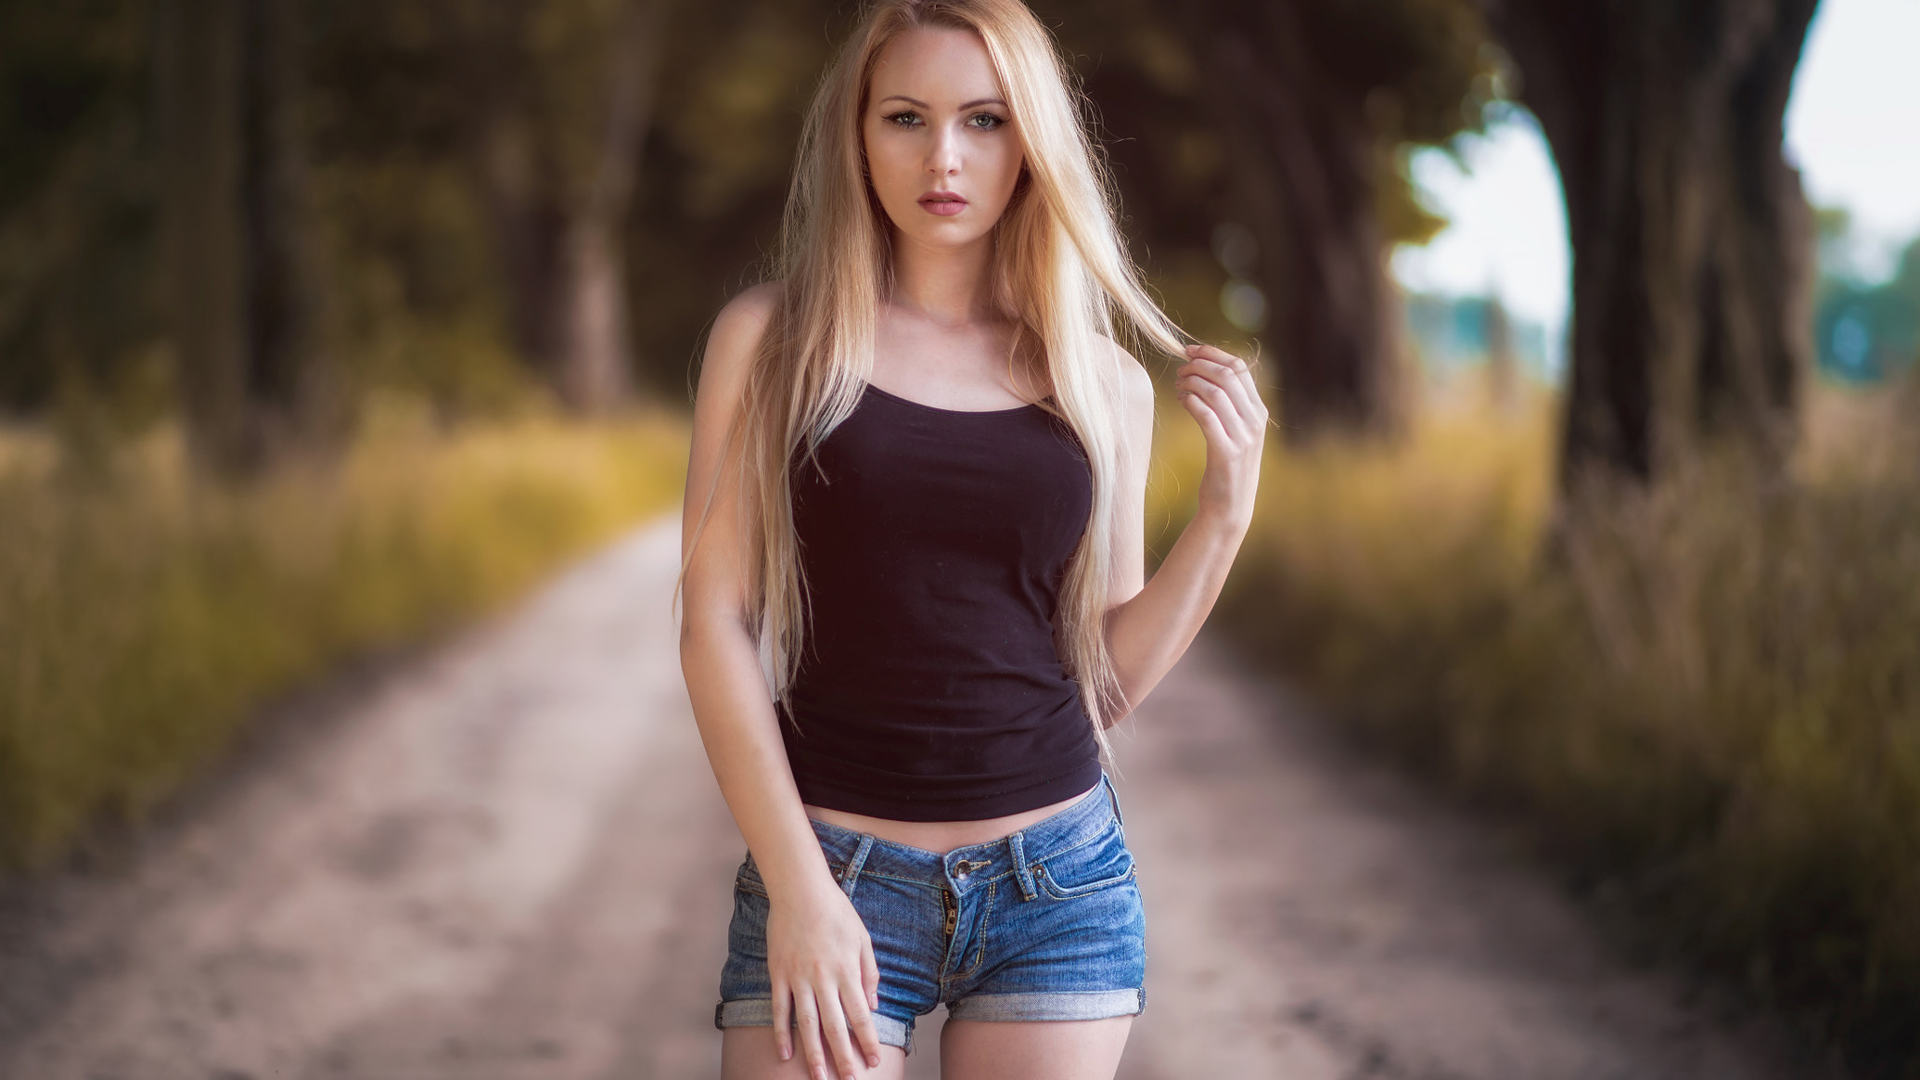
jena, hair, photograph, jean short, clothing, beauty, blond, shorts, model, yellow, lady, jeans, long hair, fashion, photo shoot, tree, photography, denim, eye, brown hair, leg, summer, t shirt, smile, sunlight, muscle, waist, thigh, fashion model, portrait, portrait photography, black hair, forest